Francisco Xavier de Mendonça Furtado

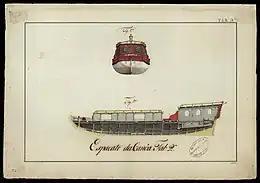
Section of a canoe built for the Scientific Expedition of Alexandre Rodrigues Ferreira. Hand-coloured etching by Alexandre Rodrigues Ferreira (18th Century: Portugal - ca. 1793:?) Publication date unknown. Collection of the "Biblioteca Nacional do Brasil".

"On 2 October 1754, His Excellency left his palace accompanied by all the different people, and went to the church of Our Lady of Mercy where he heard Mass and received communion, and after having made this pious and Catholic step embarked with the Most Excellent and Reverend Lord Bishop [D. Miguel de Bulhões] in his large canoe, with the general feeling and greeting of all those who accompanied him to the beach, and with him all the expedition people embarked in their canoes and then set off, enlisted infantry, who had formed on the beach, providing three discharges of musketry, followed by the salvos of all the artillery of the forts."